John Forslund

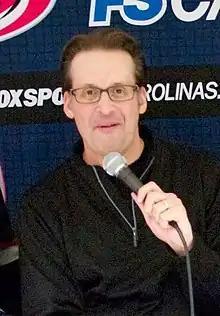
Forslund in February 2012

John Forslund is an American sports announcer who is the television play-by-play announcer of the Seattle Kraken. He had previously filled the same role for the Carolina Hurricanes and was with the team since 1991 (when the team was the Hartford Whalers) and called games from 1995 to 2020.